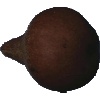
Label: Pear Kaiser 1